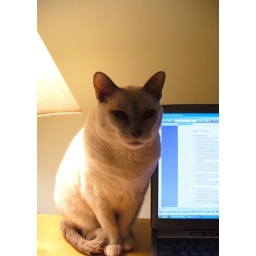
A platinum mink tonkinese cat sitting on a desk made by Mark Beltchenko.